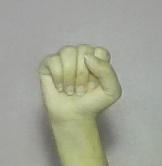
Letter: saad